Han Yajuan

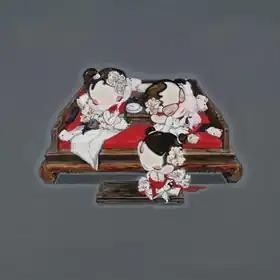
A Faint Fragrance, oil on canvas, which was auctioned for $73,000 at Sotheby's in 2007.

Yajuan belongs to the new Chinese painting movement. Her works have clear and occasionally ironic references to pop and ultra-contemporary culture. Han Yajuan is said to distance herself to some extent from the earlier social responsibility faced by traditional art, preferring a simple and direct style that portrays the light-hearted themes of young people's collective imagination, with a nod to the cartoons and cinema of the Cartoon Generation. The mainly female subjects whirl and dance, flying through the air in strong, contrasting colours; indifferent and ironical figures in a carefree world. As described by Blouin Artinfo, "Fascinated by fashion and celebrity culture, Han Ya Juan’s paintings are characterized by pixie girls who dance, fly, and dream as they clutch their Dior Handbags and flaunt their Fendi bracelets. While many Chinese artists would use these emblems as a means of criticizing Western influence on traditional China, Han Ya Juan celebrates the exuberance and fun they bring to a young and hopeful Chinese generation."